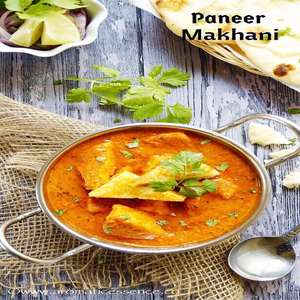
Dish: paneer